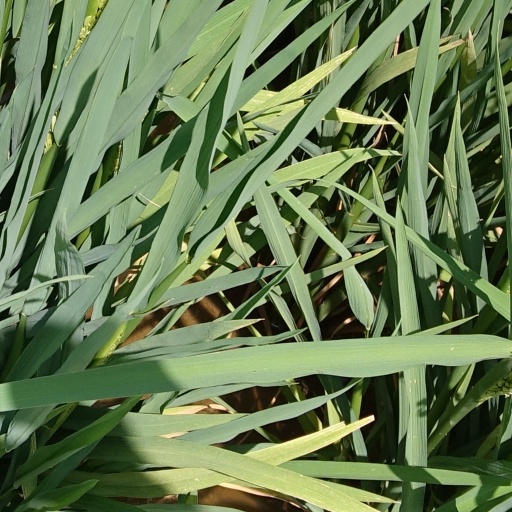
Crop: rice